French Creek Farm

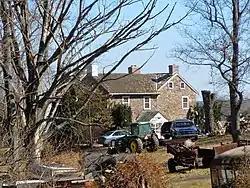
French Creek Farmhouse, March 2011

French Creek Farm, also known as The Aman Farm, is a historic farm and national historic district located in West Vincent Township, Chester County, Pennsylvania. The farm has four contributing buildings. They are a stone spring house (1795), stuccoed small barn and wagonshed (1796–97), -story stone smokehouse (1799), and the farmhouse. The farmhouse was built in three stages and is a -story, six-bay stone dwelling with a gable roof. The oldest section was built in 1804–04, with additions made in 1808 and 1812.